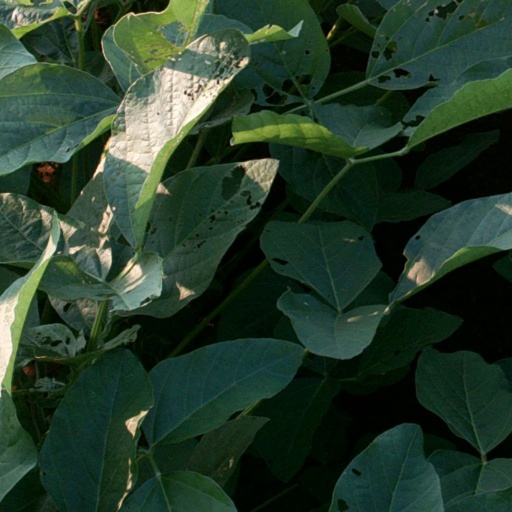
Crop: soybean